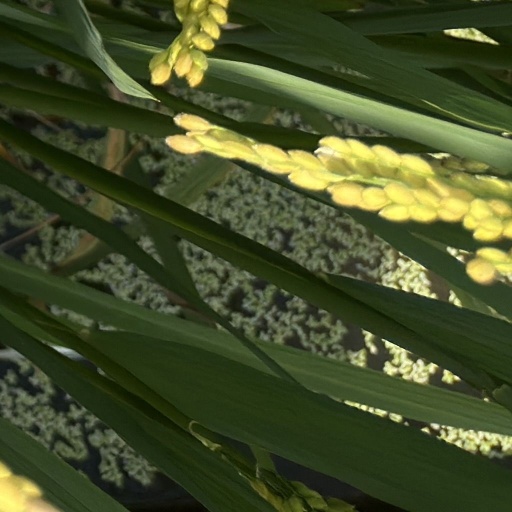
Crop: rice